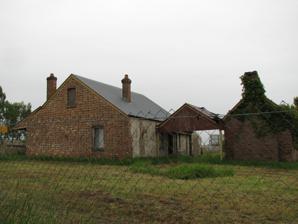
Building: Box Hill Inn
Country: Australia
Year built: 1825
Historic site in New South Wales, Australia Box Hill Inn Box Hill Inn, 753 Windsor Road, Box Hill, New South Wales in 2020 Location Windsor Road , Box Hill , New South Wales , Australia Coordinates 33°39′35″S 150°53′09″E / 33.6597°S 150.8859°E / -33.6597; 150.8859 Built c. 1825 New South Wales Heritage Register Official name Box Hill Inn; Mogul Stud; Rummery Homestead; Coach House Inn; Bee Hive Inn Type State heritage (built) Designated 2 April 1999 Reference no. 724 Type Inn/Tavern Category Commercial Location of Box Hill Inn in Sydney Show map of Sydney Box Hill Inn (Australia) Show map of Australia The Box Hill Inn is a heritage-listed inn located at 753 Windsor Road , Box Hill , New South Wales , Australia. It is also known as Mogul Stud , Rummery Homestead , Coach House Inn and Bee Hive Inn . The property is privately owned and was added to the New South Wales State Heritage Register on 2 April 1999. History Two-storey brick inn with a two-roomed attic reached by a narrow Old Colonial Georgian stairway in the rear room. It is said to have been built in 1825 by the Rummery family who were orchardists in Riverstone as the Coach House Inn. It was first licensed as the Box Hill Inn in 1842, and later changed to the Bee Hive Inn in 1848. Licenses were held by pioneers such as Joseph Suffolk, John Foley, Robert Smith and John Barnett. Has remained vacant for many years. Description Two storey brick inn with a two roomed attic reached by a narrow Georgian stairway in the rear room. It is said to have been built in 1825. The front veranda has octagonal timber posts with beaded-edge wide timber ceiling linings. There are two front doors, one of six panels with a four-pane fanlight over and the other of eight panels and no fanlight. Windows are 12-paned with solid timber shutters. The front wall is stuccoed and tuck pointed to represent Flemish bond brickwork. Internally there are six panel and vertically boarded doors. Architraves have been removed, but one mantelpiece remains on site. Walls and ceilings are of plaster. The ceilings are a lime and mud mortar pressed into laths. There is a cellar under one room at the end and a separate brick kitchen wing that appear to have been built in the late Victorian or Federation periods. A timber-framed gabled roof with detailing typical of the early twentieth century links the two brick structures The gable roof is clad with corrugated steel. The end wall has been demolished and a new footing poured. The rebuilding of this wall was stopped by Baulkham Hills Shire Council who required a development application and concurrence of the NSW Heritage Council. Neat little early cottage, from c. 1830 , with the roof line sweeping down to a low profile over the front veranda. Several fruit trees remain - quince, citrus. A timber-framed shed stands to the rear in poor condition. Three wells lie to the rear and north of the house, two of them are unusually wide. Much of the Georgian character still remains with the Coach House at the rear. Condition As at 4 May 2007, the general condition was fair. Modifications and dates Unsympathetic alterations carried out some years ago, but would be easy to restore the facade ( c. 1989 ). The eastern end wall has been demolished and a new reinforced concrete footing poured. The rebuilding of this wall was stopped by Baulkham Hills Shire Council, who required a development application and concurrence of the NSW Heritage Council. Owners propose restoration, with reconstruction of eastern wall on new footings, as it was in danger of imminent collapse. Original bricks and a reproduction of the original windows are to be used. As a second stage, the owners propose to renovate the roof, as it is in very poor condition. Heritage listing As at 4 May 2007, the former Box Hill Inn or the Rummery Homestead is considered to be an item of the state's environmental heritage because of its: Historical value - it was built in 1825 and as such is a rarity in New South Wales. It is one of the earliest roadside inns and one of the few still remaining on the route between Parramatta and Windsor ; Cultural significance - the inn is a reminder of how distance played a significant role in the settlement of the state; and Architectural significance - the inn is an example of a vernacular building whose use changed as demand required. Box Hill Inn was listed on the New South Wales State Heritage Register on 2 April 1999. See also Architecture portal Australian non-residential architectural styles Media related to Box Hill Inn at Wikimedia Commons References